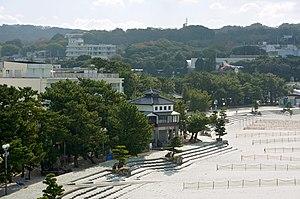
Shirahama est un bourg du district de Nishimuro, dans la préfecture de Wakayama, au Japon.